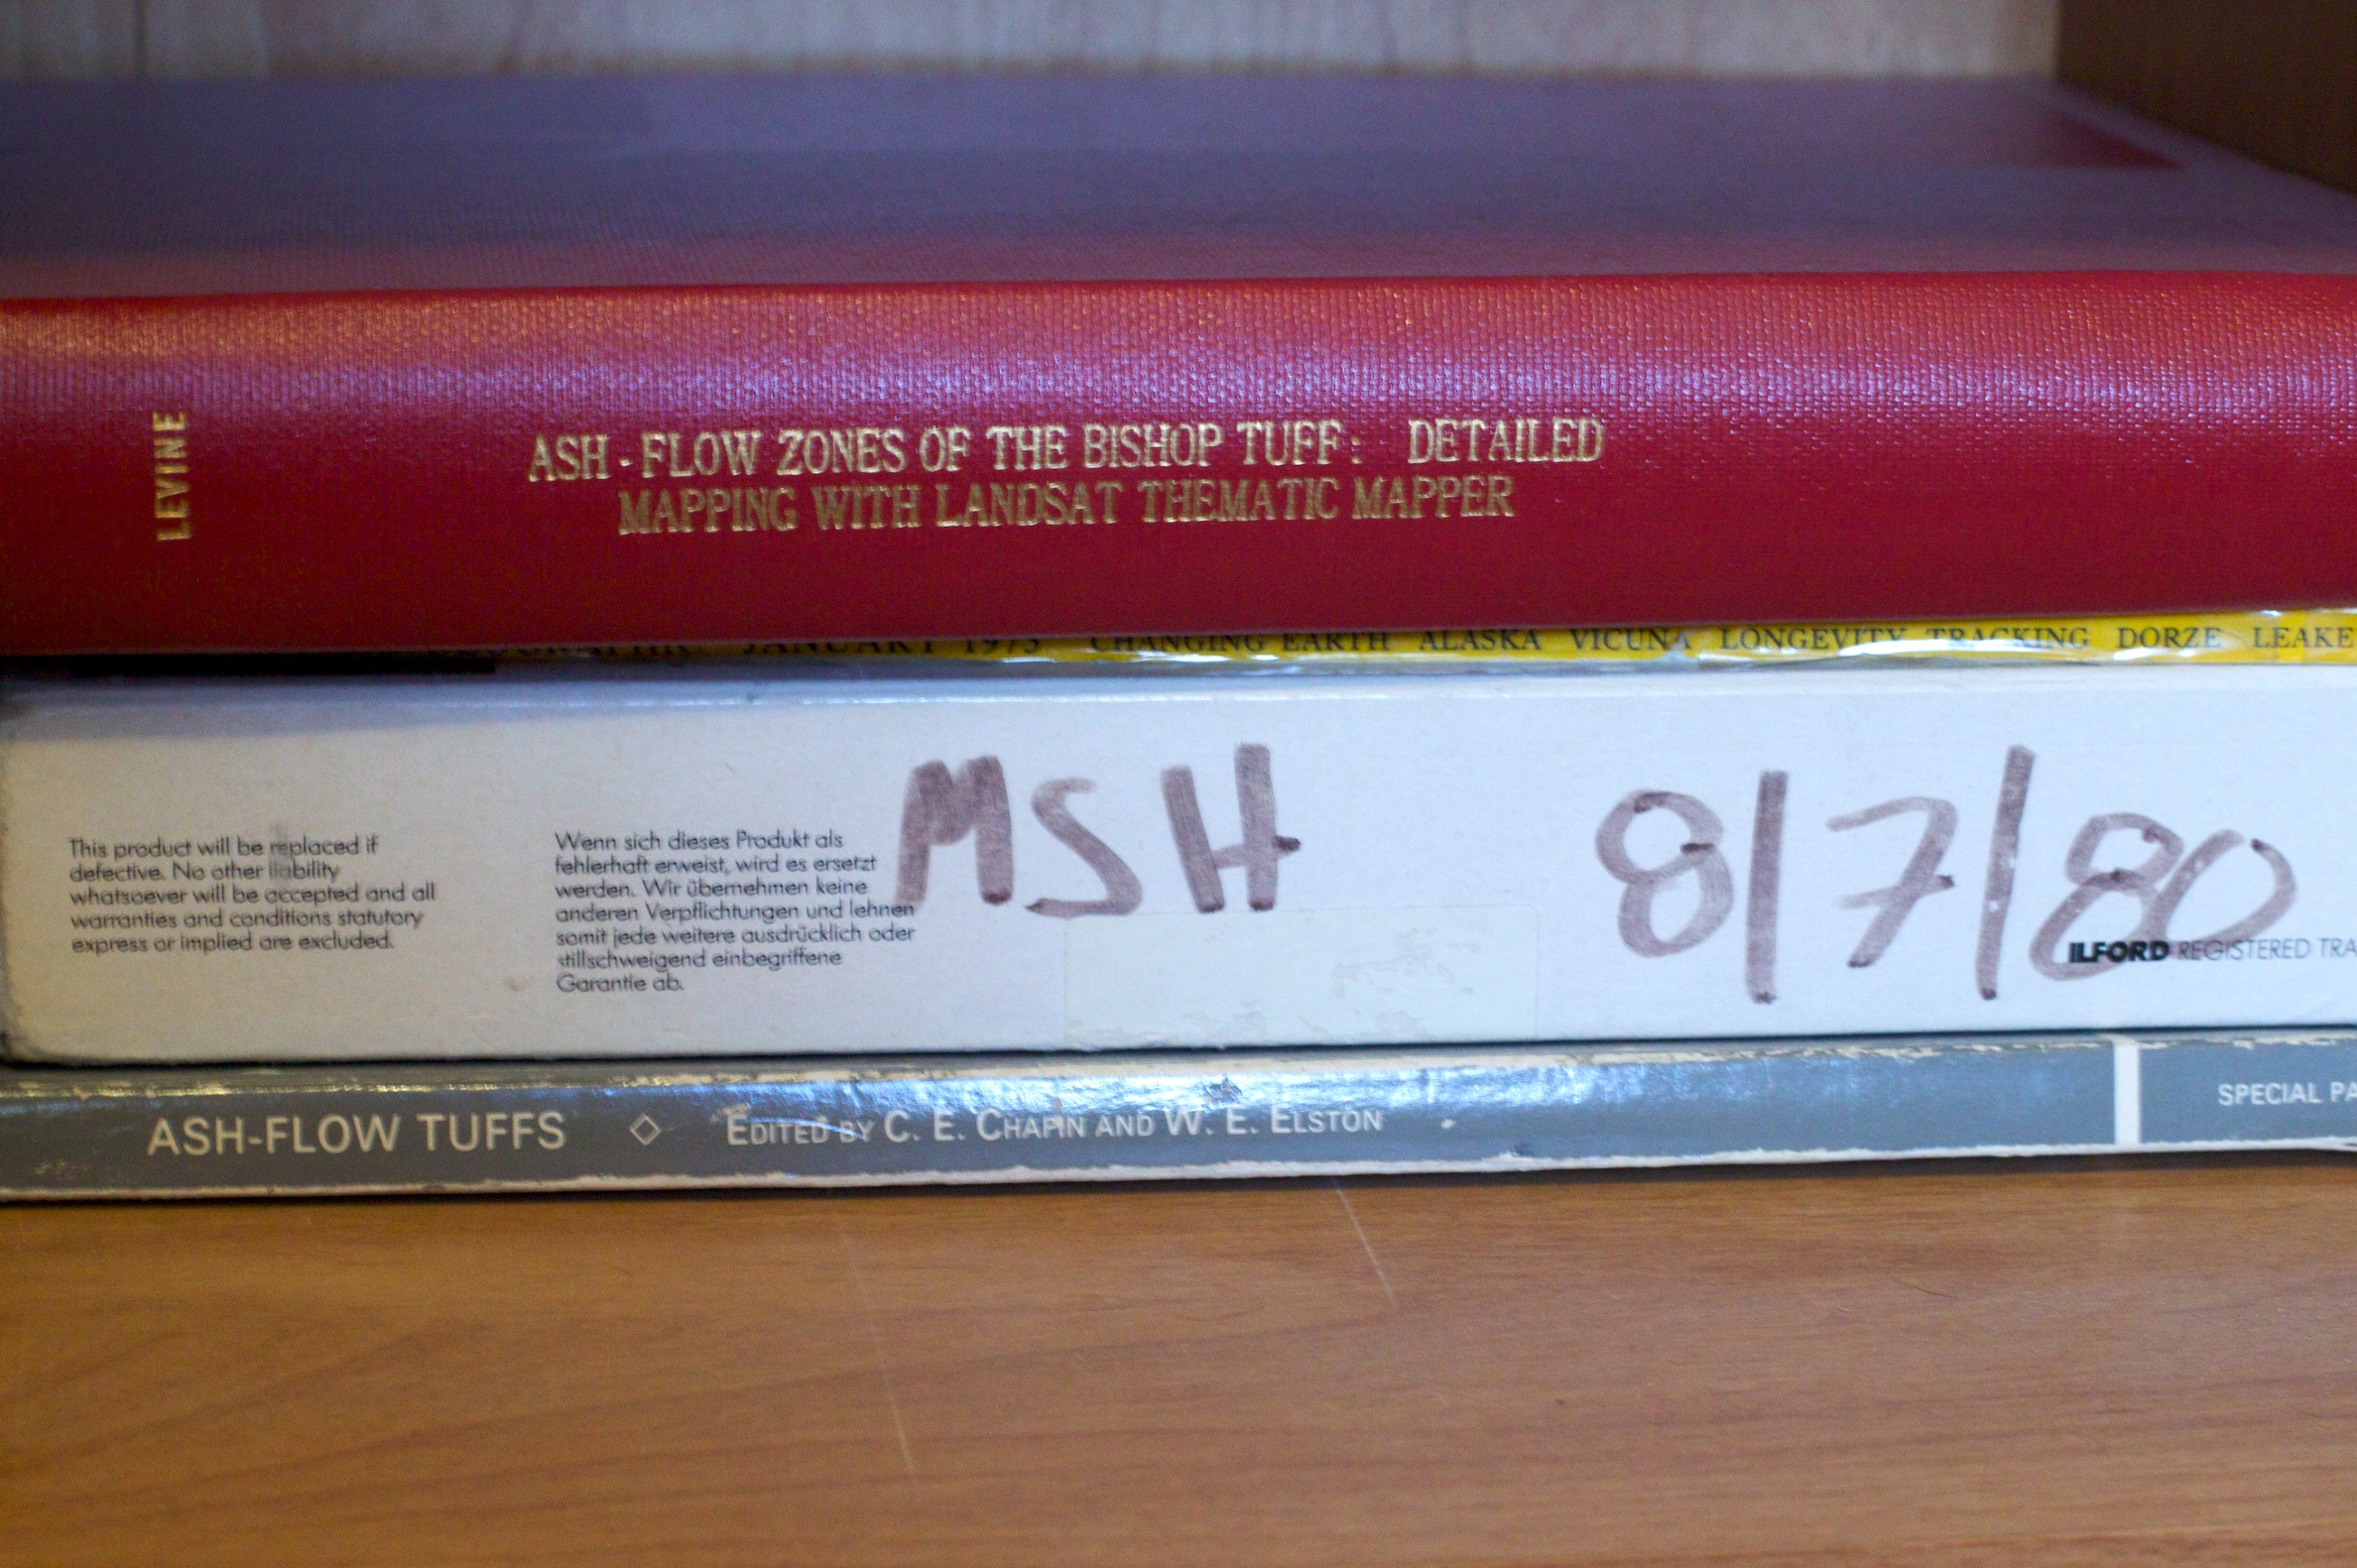
book, geology, text, 2009365, thesis